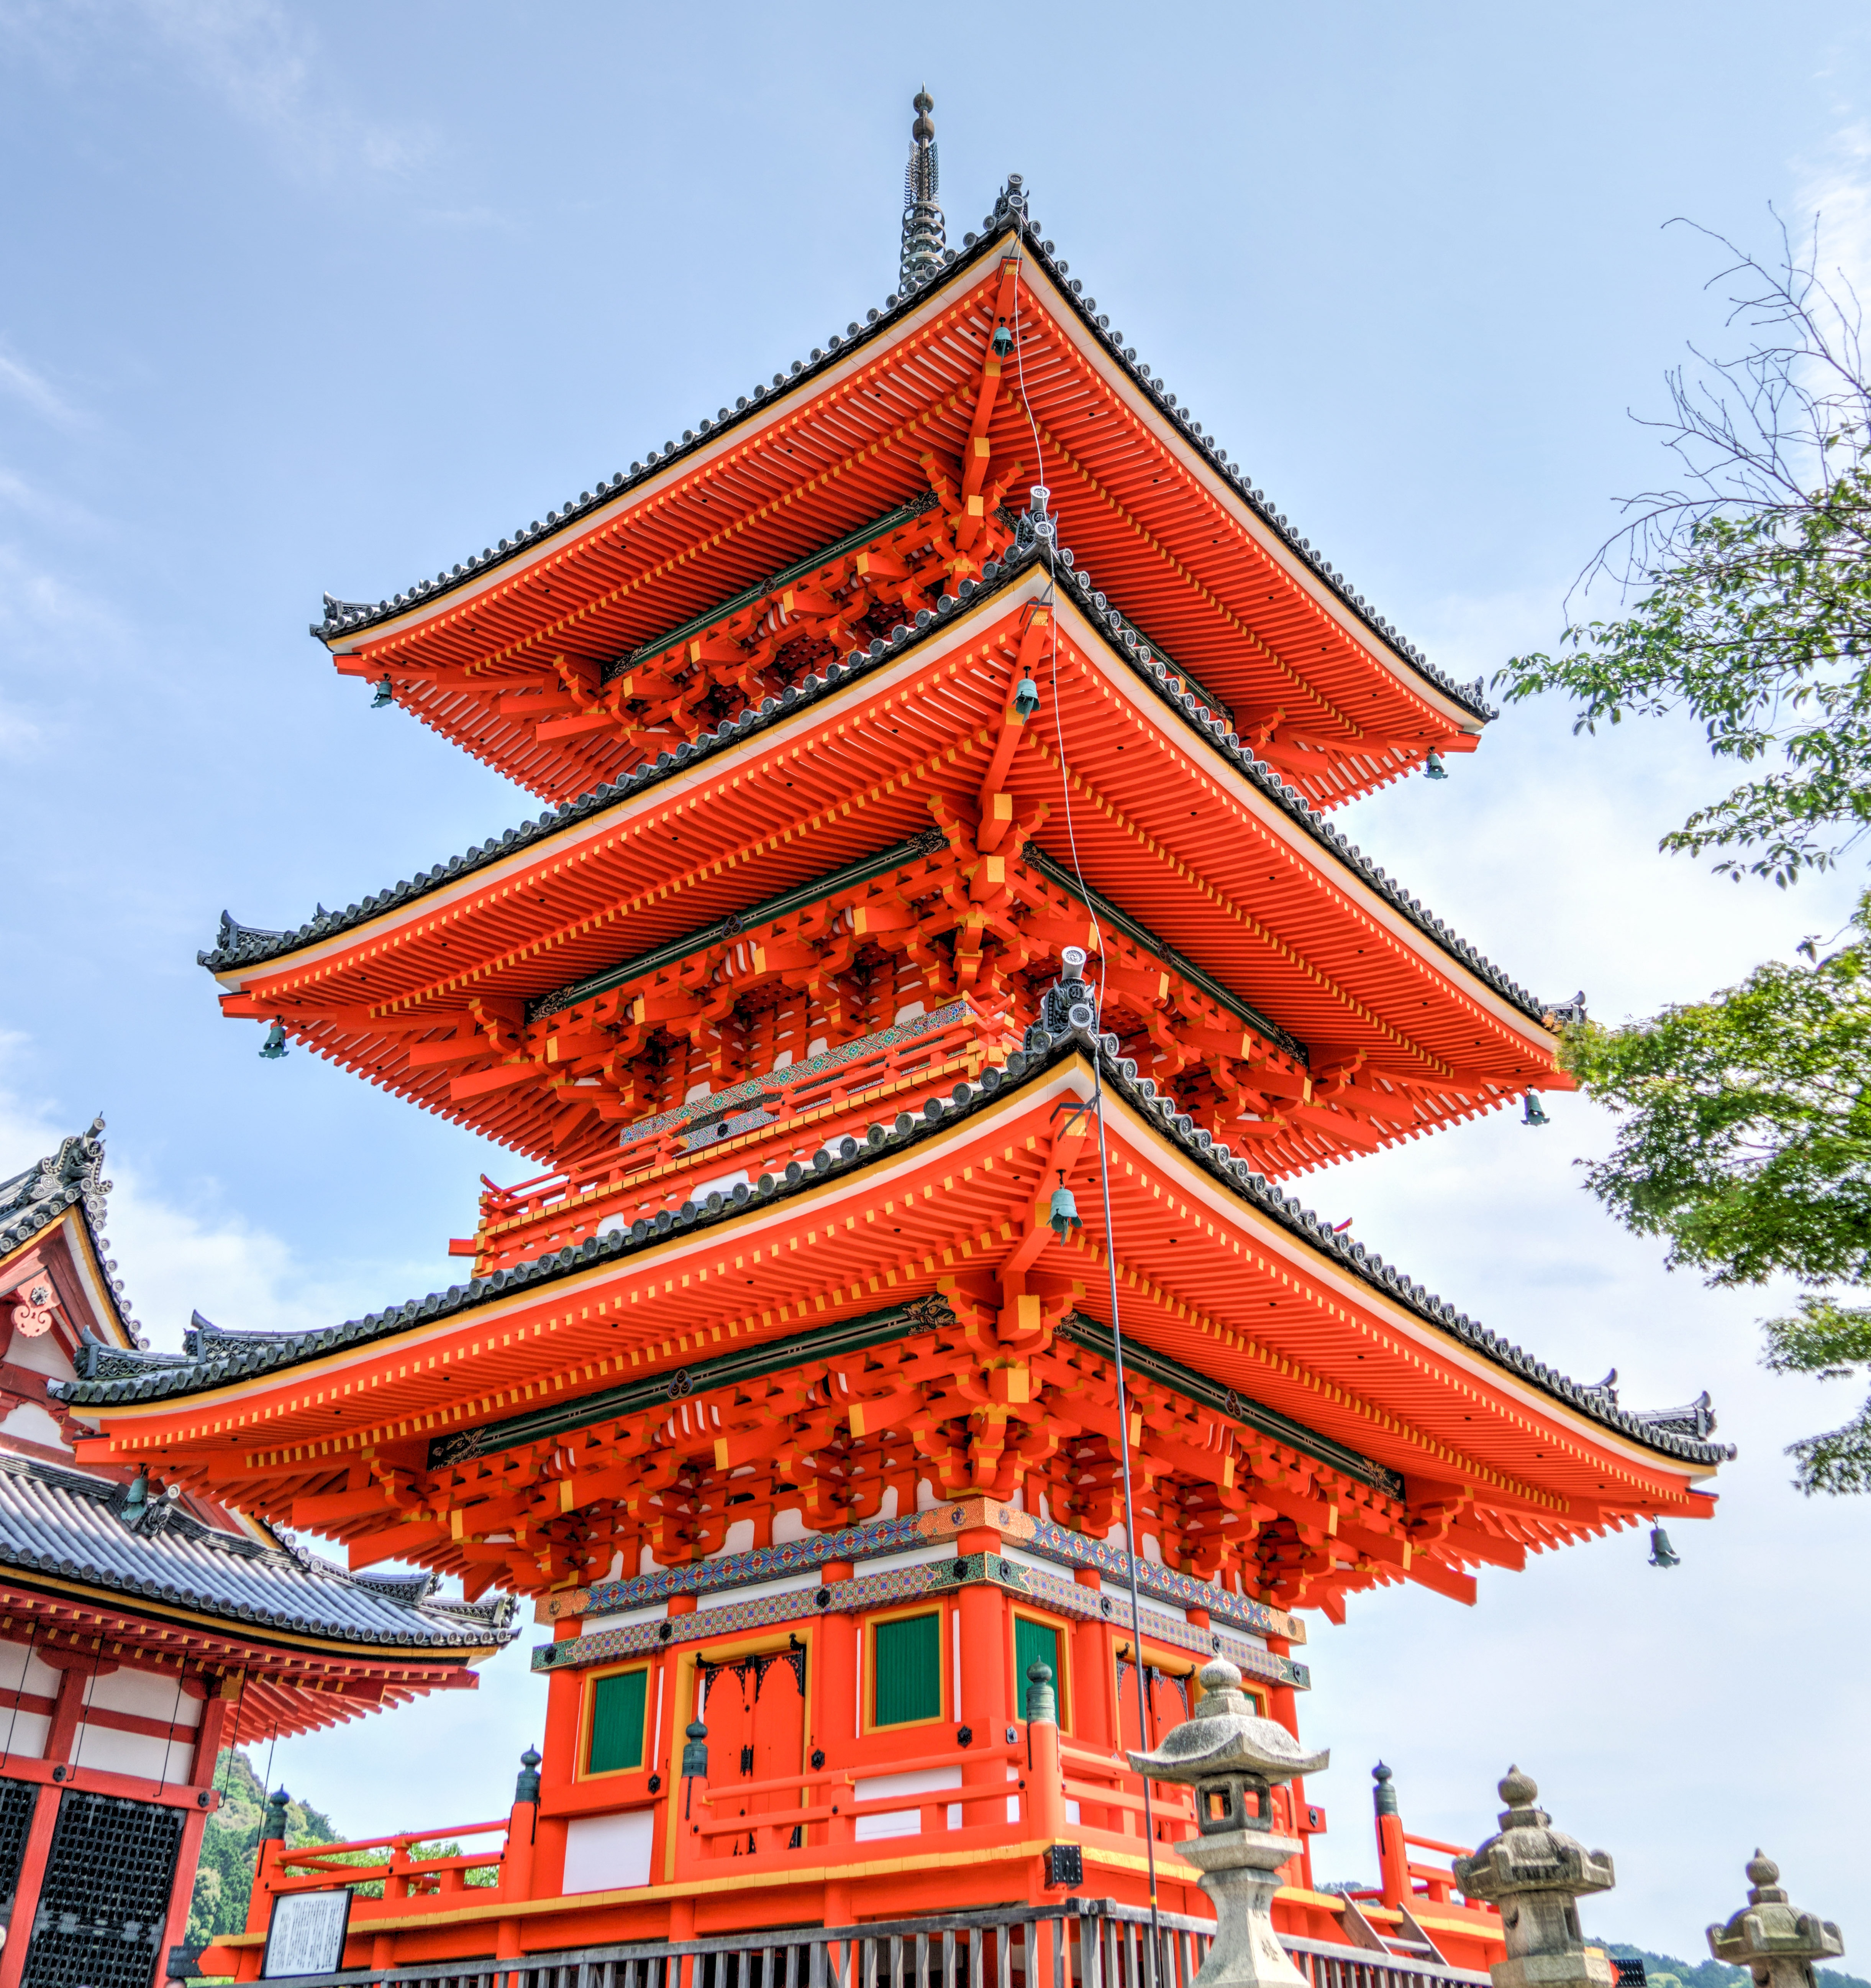
architecture, building, travel, tower, religion, asia, ancient, landmark, attraction, tourism, japan, place of worship, temple, japanese, shrine, kyoto, culture, famous, chinese architecture, pagoda, wat, destination, hindu temple, historic site, sens ji temple, shinto shrine